Egypt–Italy relations

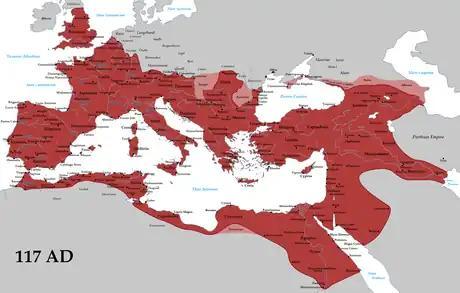
Large areas of Egypt came under the Roman Empire

Relations were first established during the period of the Roman Republic, when the Ptolemaic Kingdom frequently interacted with Rome, culminating in the Roman annexation of Egypt in 30 BC. With the dissolution of the Western Roman Empire in 476 AD and Egypt's continuation as a province of the Eastern Roman Empire until the Islamic conquest in 642 AD, there were no independent states of Italy and Egypt, and as such no diplomatic relations. Cultural ties between Egypt and Italy distanced further over time with the Islamisation of Egypt and the strength of Catholicism in Italy. It would not be until Egypt's official independence from the British in 1922 that relations with Italy would be reestablished. With the rise of Mussolini and fascism in Italy and the eventual Italian invasion of Egypt during World War II, relations became severely strained. However, after the war, relations were re-established and the countries now have a cordial relationship.